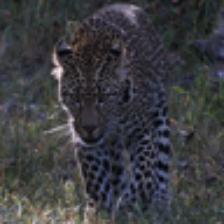
Label: NonHuman